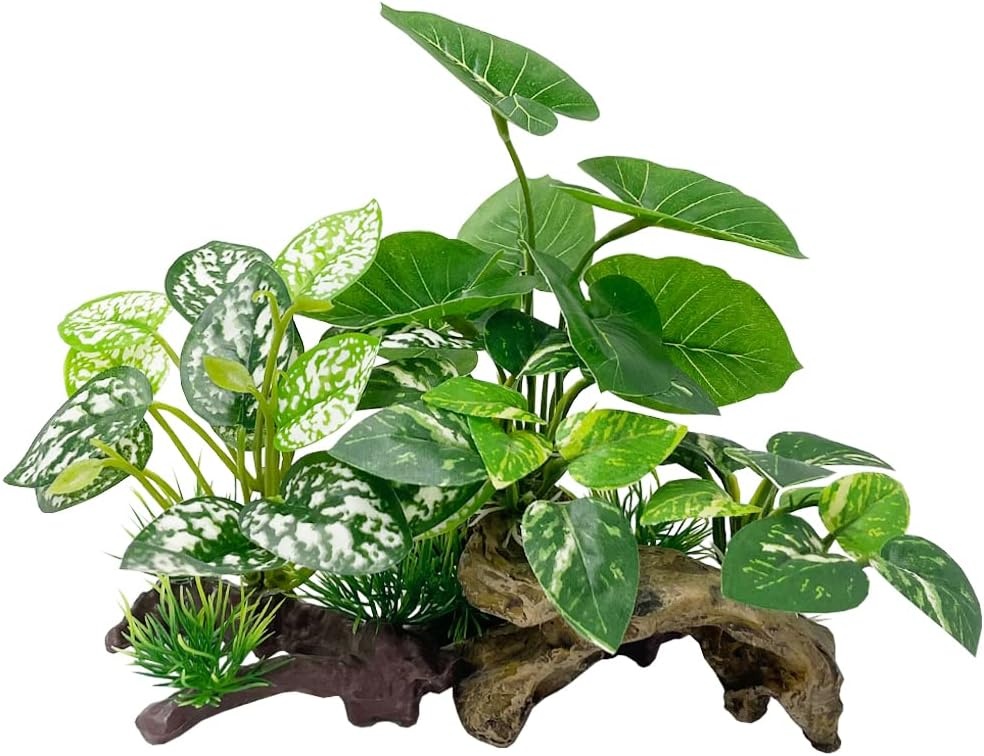
Smoothedo-Pets Fish Tank Decoration Aquarium Decoration 3 Pieces Ornament Betta Silk Leaf Cushion Hammock Artificial Driftwood Cave Goldfish Bowl Accessories (Mixed Leaf Set-G)
Overview Brand : Smoothedo-Pets Plant or Animal Product Type : 楓 Color : Mix-leaf-set-g Material : Resin Product Dimensions : 4"D x 2"W x 2"H About this item Size as Picture Show and Annotation.6*4*3inch,Tall as 4inch. The product uses gypsum/polyethylene/plastic/environment-friendly pigment with stable properties. Under normal circumstances, there will be no discoloration. Because it's a brand new product that uses pigment coloring and is shipped sealed in small boxes. So there will be a slight smell. Thanks for your understanding. After washing and ventilating with warm water, the smell will disappear in a short time. Due to the particularity of the goods, they may be damaged in transit. If you receive damaged goods, please contact us and we guarantee the replacement. We also have other kinds of aquarium decoration products for sale.Like artificial water plants of various colors and sizes,Artificial stone rockery and artificial driftwood.
Brand: EnvironmentFriendlyArtificialPlasticPlantAquariumDecoration
Category: Animals & Pet Supplies > Pet Supplies > Fish & Aquatic Supplies > Aquarium Decors > Artificial Plants